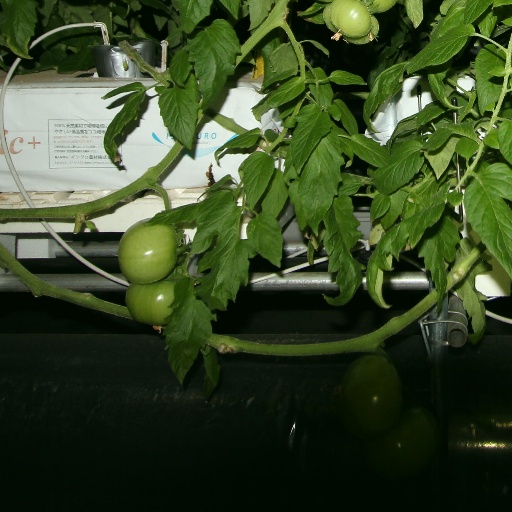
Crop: tomato